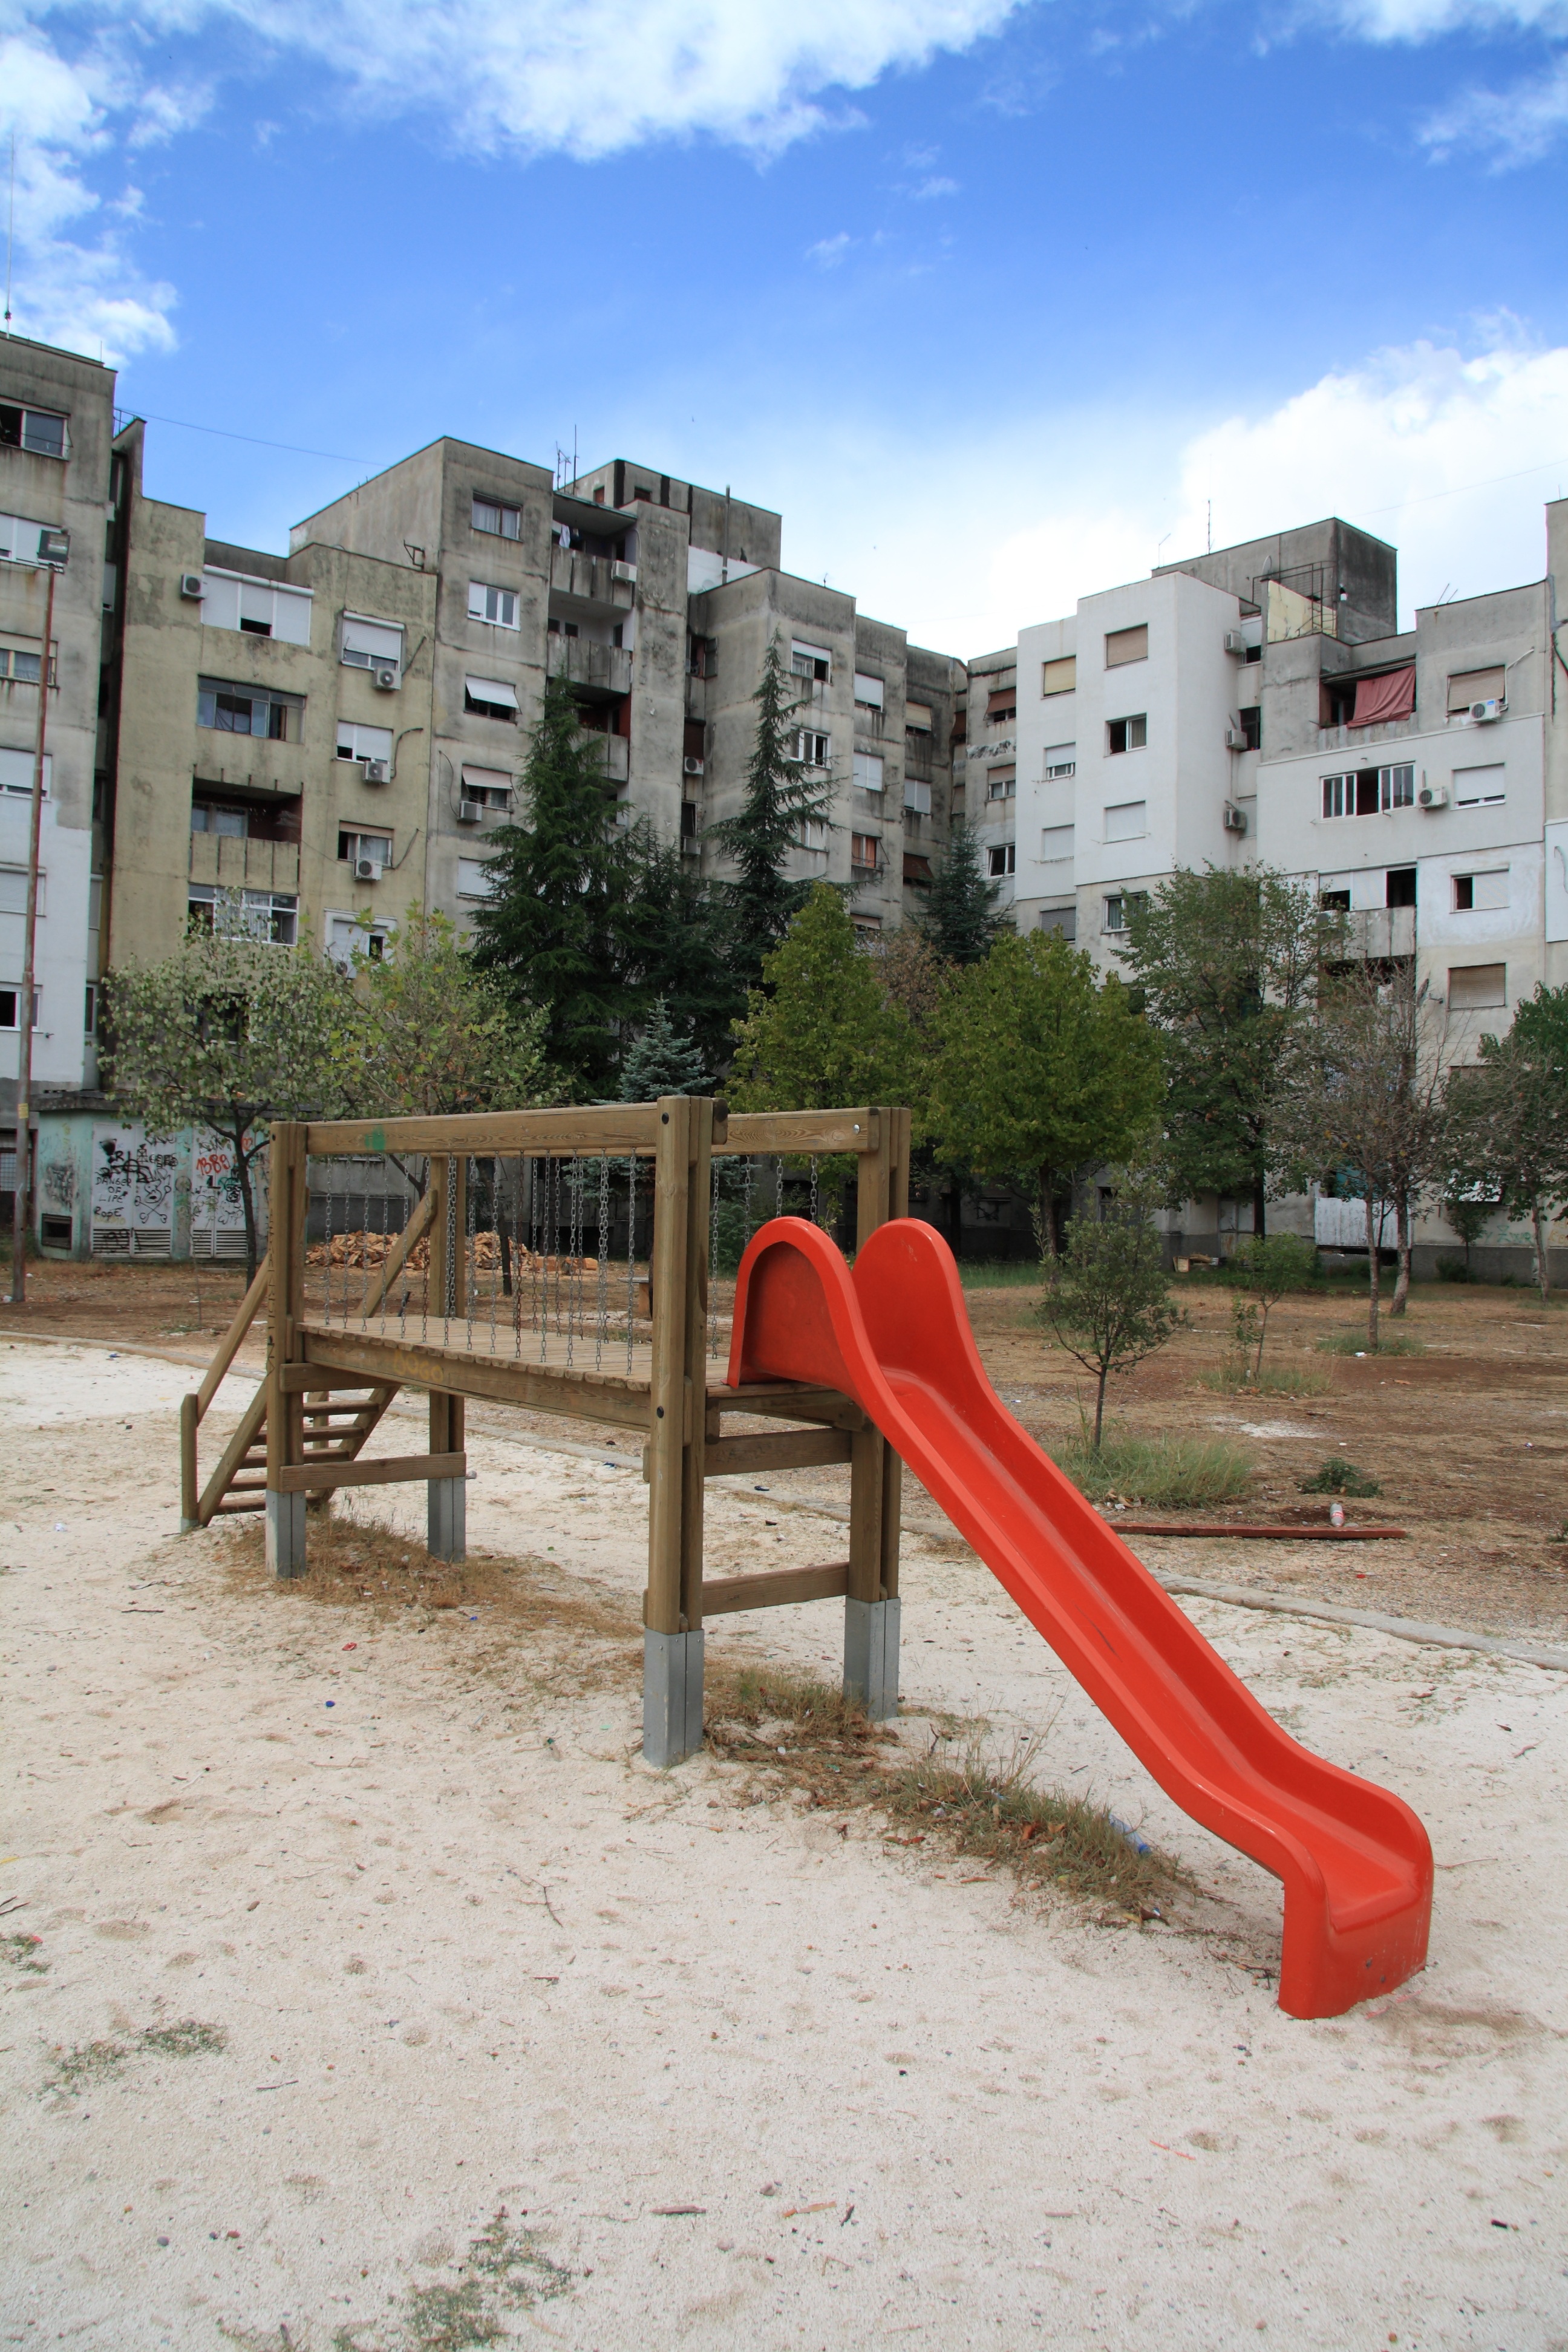
city, public space, children, playground, flat, montenegro, neighbourhood, podgorica, residential area, human settlement, outdoor play equipment